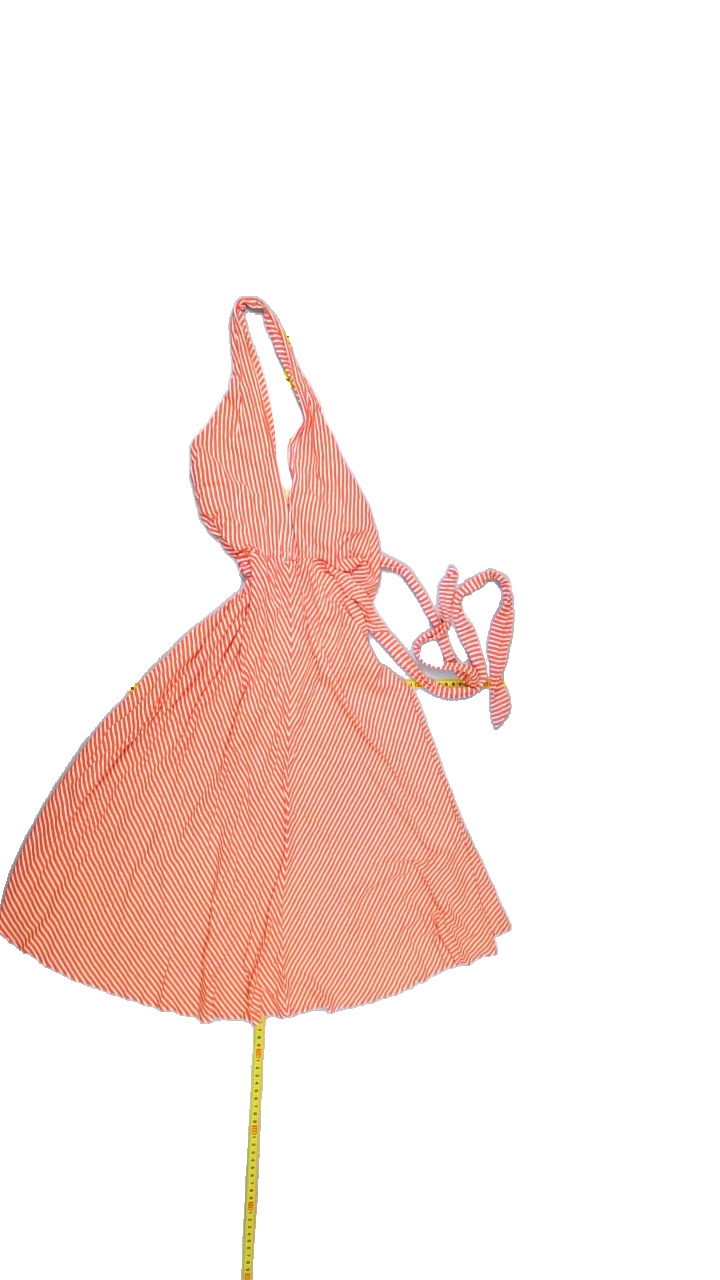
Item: Dress (Ladies)
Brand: Vero Moda
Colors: Red, White
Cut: Regular, V-collar
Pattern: Striped
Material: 95%viscose 5%elastane
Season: All
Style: No trend
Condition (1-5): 3
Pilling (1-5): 4
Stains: No
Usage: Export
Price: <50